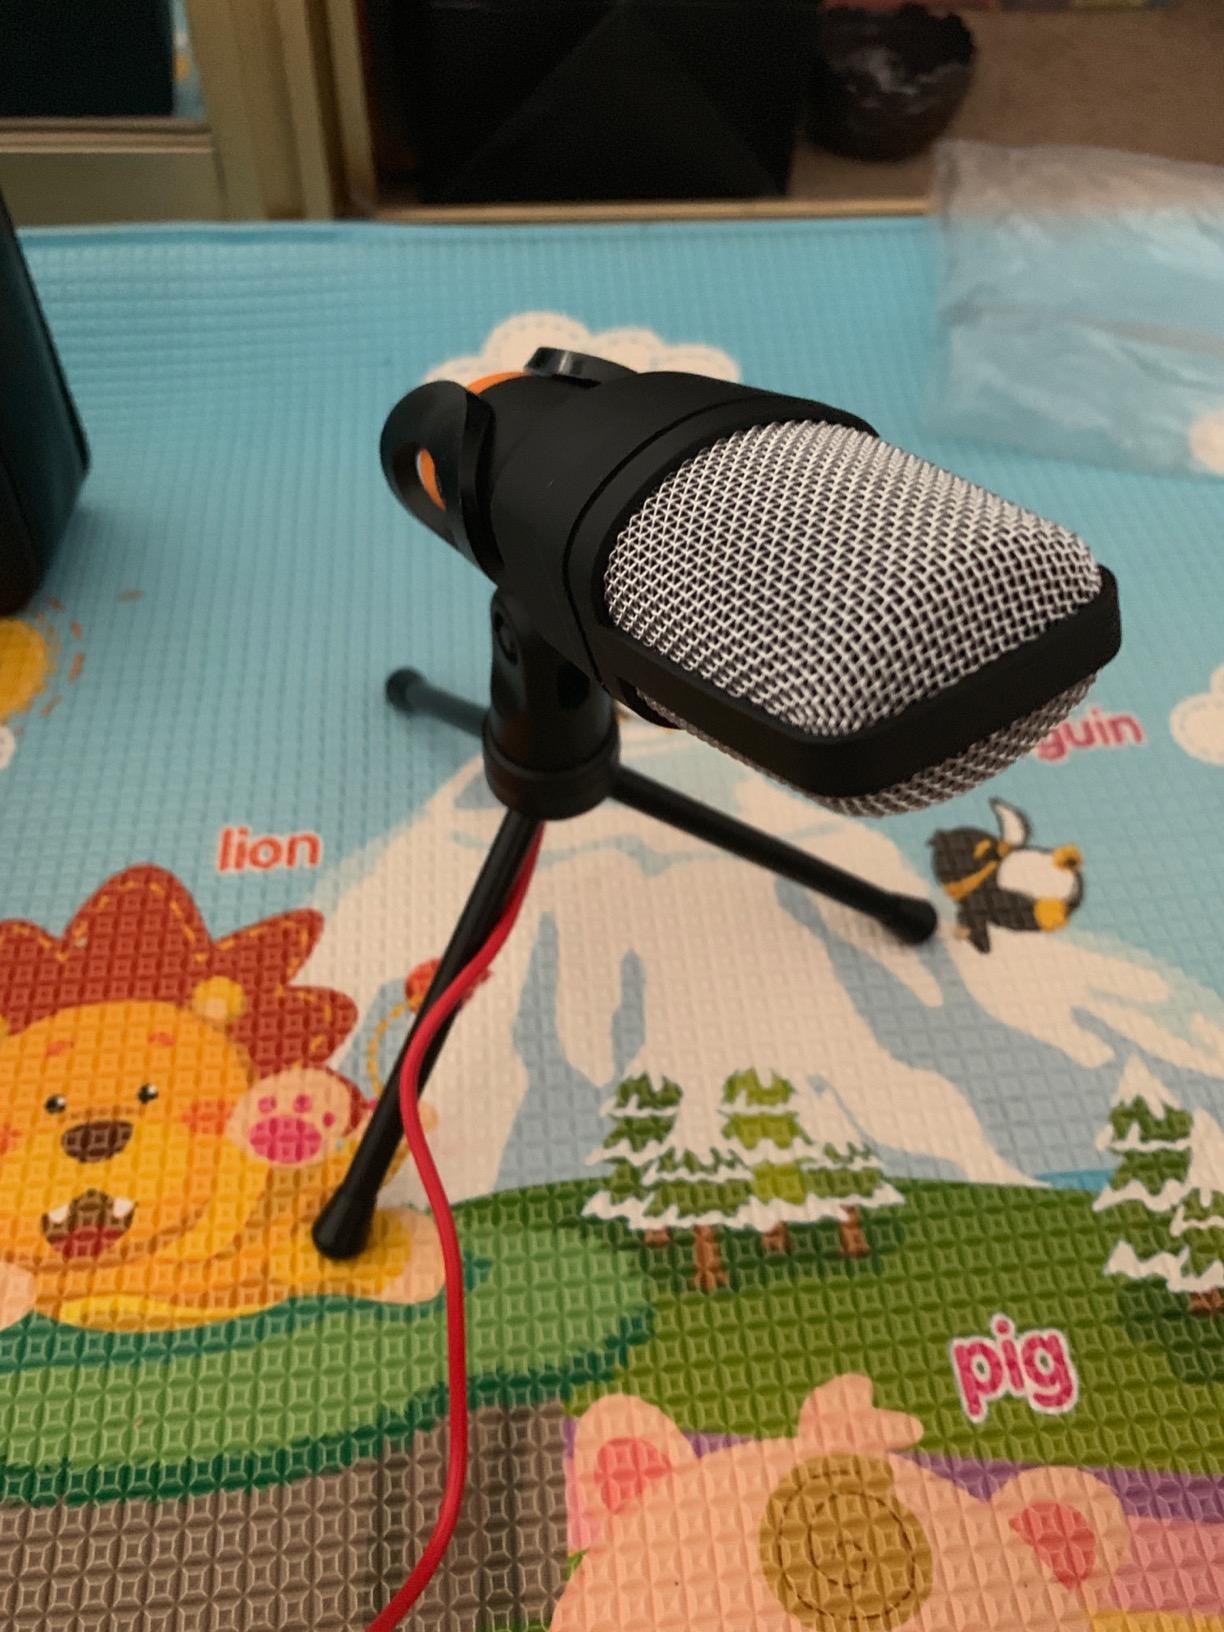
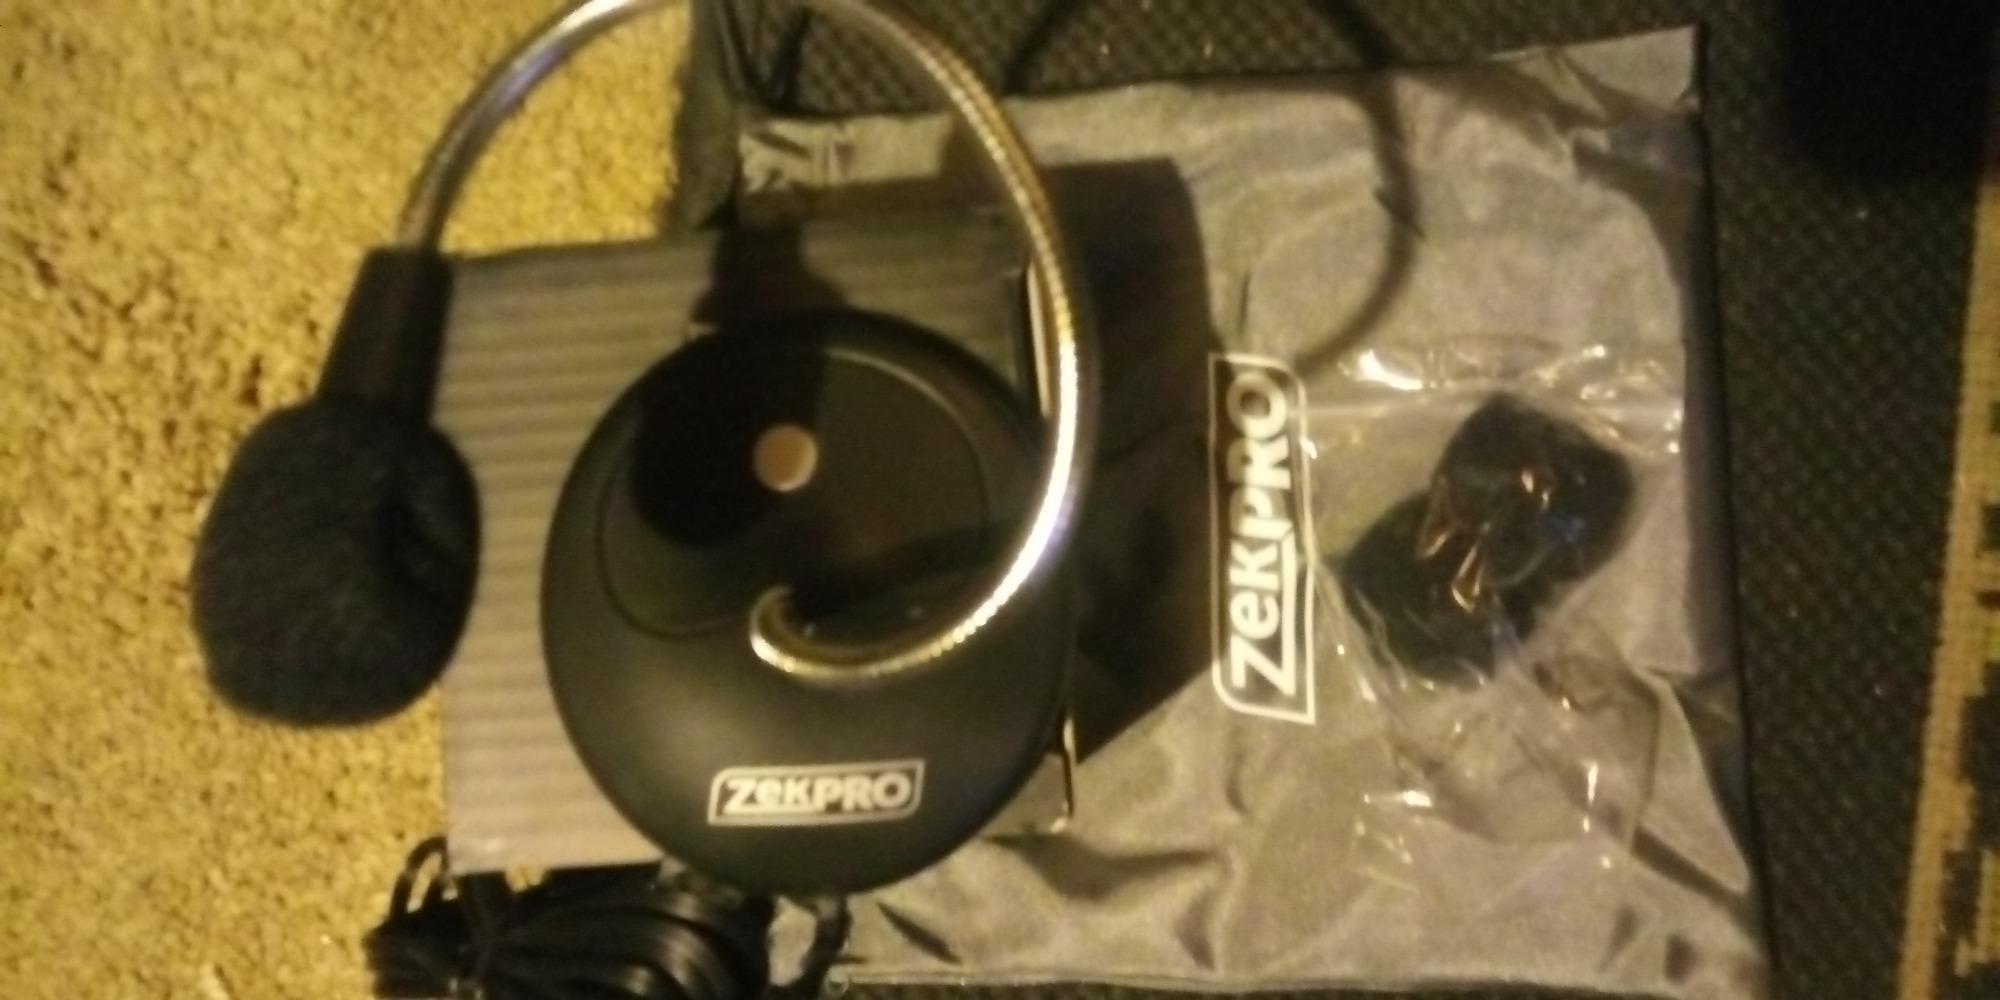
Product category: microphone
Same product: no